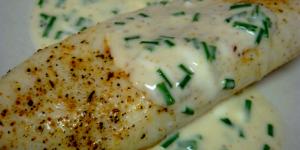
tilapia en salsa de ajo